LM-49

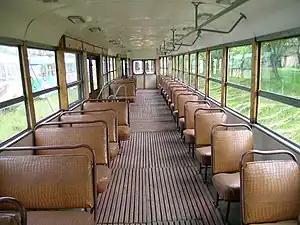
Museum Nizhny Novgorod LM-49 tramcar interior

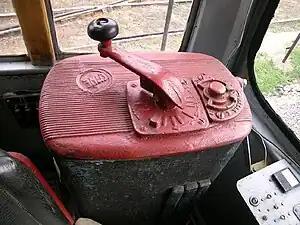
Museum Nizhny Novgorod LM-49 controller unit

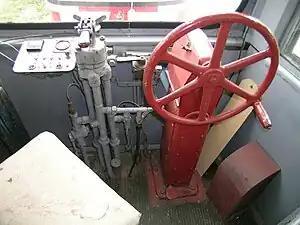
Museum Nizhny Novgorod LM-49 driver's cabin

The LM-49 is a broad gauge (1524 mm or 60 inch) high-floor, four-axle tramcar. Its full-metal hull is mounted on a massive steel carriage with two double-axle bogies. The hull has three wide doors which have pneumatic gears for opening and closing. The main brake system is also pneumatic. The LM-49 is equipped with four 55 kW electric motors and is able to reach a top speed of . It utilizes a direct mechanical control of electric current to the motors. Initially LM-49s did not have a low-voltage subsystem, but one was added later for external brakes and turn light signals. The vehicle has 35 seats and is able to transport nearly 200 passengers at full capacity. The three main dimensions of LM-49 are 15000 mm length, 2550 mm width and 3085 mm height, with an overall weight without passengers of 19.5 metric tons.